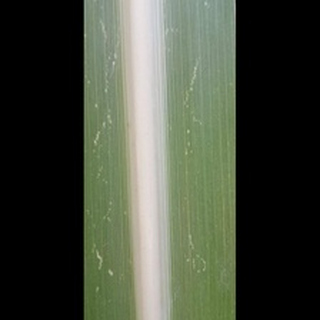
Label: sugarcane_mosaic